Massimo Ceccherini

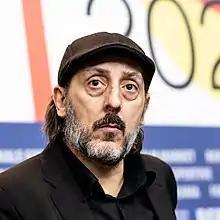
Ceccherini in 2020

Massimo Ceccherini (born 23 May 1965) is an Italian actor, film director, comedian and screenwriter.